Battle of Oulu

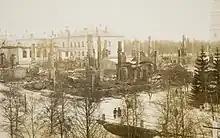
Photograph of Oulu following the battle

The Battle of Oulu refers to a battle between the Whites and the Reds in the port city of Oulu during the Finnish Civil War. The battle took place on 3 February 1918.